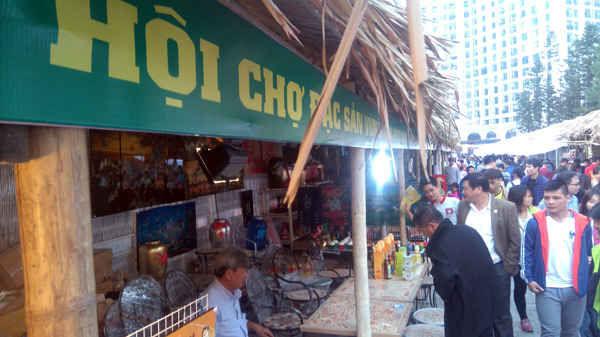
ở bên trong hội chợ đang có nhiều người xuất hiện